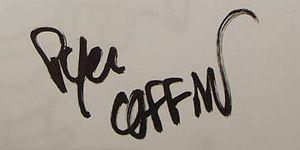
Signature de Pierre Coffin